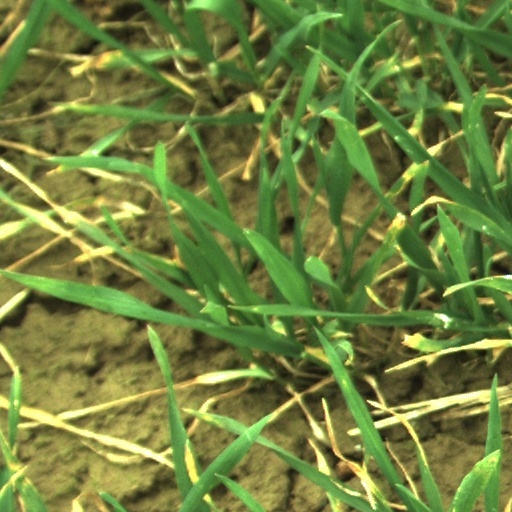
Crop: wheat